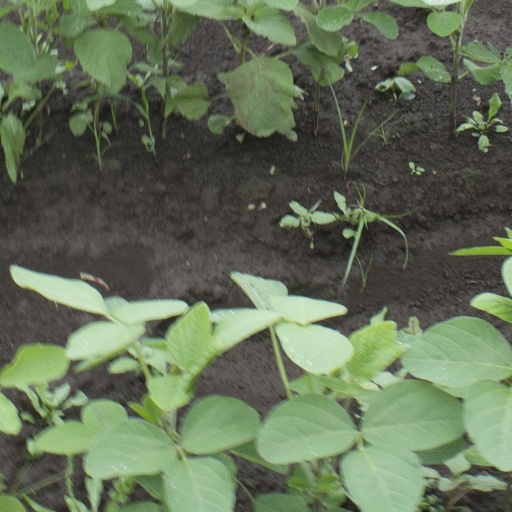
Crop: soybean